History of Liverpool F.C. (1959–1985)

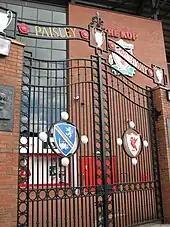
The Paisley Gateway is a tribute to former manager Bob Paisley, who is the most successful manager in the club's history.

Victory in the FA Cup meant Liverpool would participate in the European Cup Winners' Cup during 1965–66. They went one stage further than the previous season, as they reached the final, facing German team Borussia Dortmund. The two sides were level at 1–1 at the end of 90 minutes and the match went into extra time. Liverpool were unable to score and conceded a goal to Dortmund, who won the match 2–1. Shankly was unimpressed with his team's performance, stating: "We didn't play well and we gave away two silly goals." Their defence of the FA Cup ended in the third round, after defeat to Chelsea. Their lack of success in cup competitions was offset by regaining the League championship on the last day of April 1966 when they beat Chelsea, courtesy of two goals from Hunt.